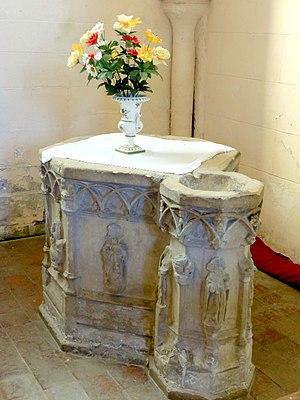
L'église Saint-Vaast est une église catholique paroissiale située à Nointel, en France. C'est un édifice assez spacieux, qui réunit presque tous les styles architecturaux du roman au classique, sauf la Renaissance. Le plan est régulier, et s'inscrit dans un rectangle, avec une subdivision nette entre nef, transept et chœur. Il y a un vaisseau central et deux collatéraux sur toute la longueur. Mais en regardant les détails, il se révèle aisément que pratiquement aucune partie de l'église n'est homogène, à l'exception du chœur, qui constitue un intéressant témoignage du style rayonnant tardif. Sa vaste baie du chevet présente un exceptionnel remplage à cinq lancettes. La base du clocher conserve une voûte d'ogives romane archaïque, qui a été fortement remaniée. La nef séduit par ses grandes arcades portées à la même hauteur que les murs latéraux, et des piliers gothiques et toscans s'y font face sans rompre l'harmonie de l'ensemble. Les voûtes sont seulement factices et peuvent être qualifiées de néogothiques. À l'extérieur de l'église, la façade occidentale de la nef constitue l'élément le plus remarquable.